Interferon type III

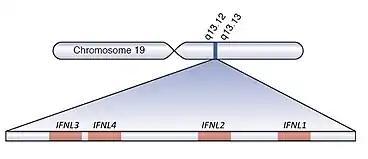
Type III interferon (interferon lambda) genes on human chromosome 19

All interferon groups belong to class II cytokine family which have a conserved structure that comprises six α-helices. The proteins of type III interferon group are highly homologous and show high amino acid sequence similarity between. The similarity between IFN-λ2 and IFN-λ3 is approximately 96%, similarity of IFNλ1 to IFNλ 2/3 is around 81%. Lowest similarity is found between IFN-λ4 and IFN-λ3 - only around 30%. Unlike type I interferon group, which consist of only one exon, type III interferons consist of multiple exons.